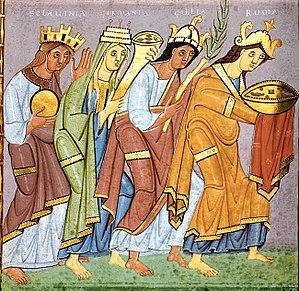
L’Empire byzantin ou Empire romain d'Orient désigne l'État apparu vers le IVᵉ siècle dans la partie orientale de l'Empire romain, au moment où celui-ci se divise progressivement en deux.